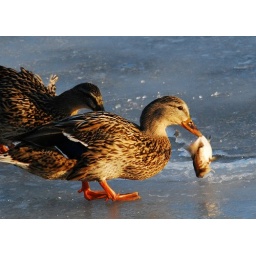
A duck carries of a fish she had just caught in the icy water of the lake.